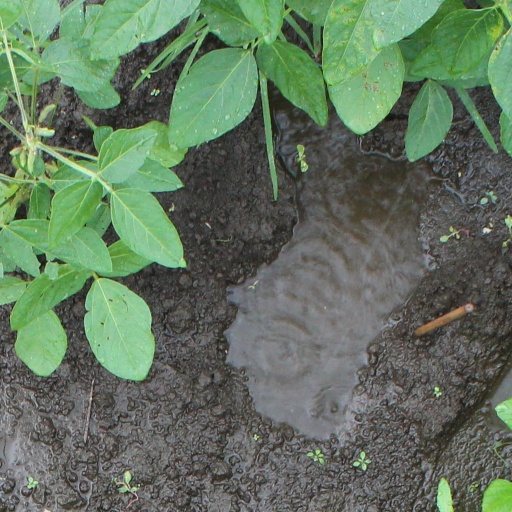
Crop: soybean